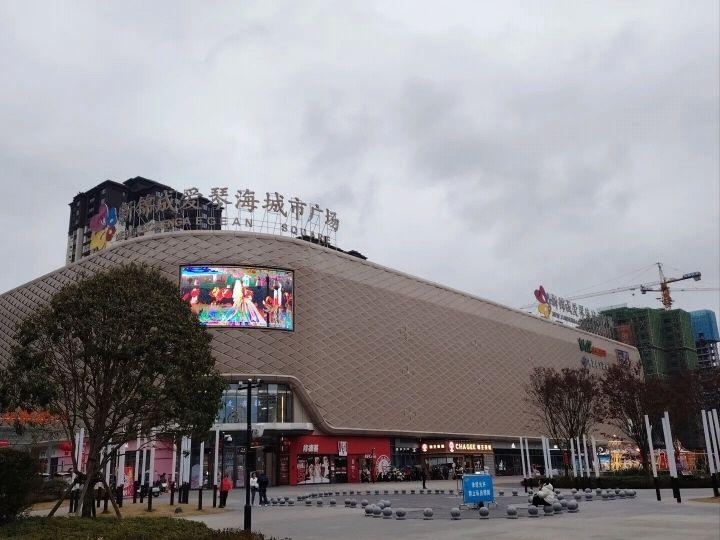
地标名称：秀山爱琴海城市广场
所在城市：县·秀山土家族苗族自治县